Describe the emotion expressed in this image:  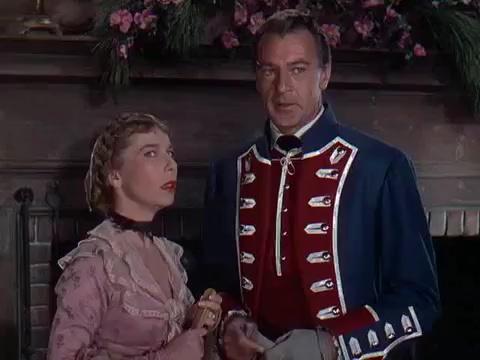
This person displays Pain, valence and arousal with low intensity.